Chrysothrix

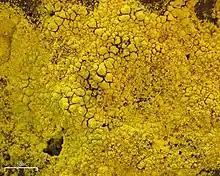
"Chrysothrix candelaris"

The genus "Chrysothrix" is characterized by its bright yellow to yellow-green, powdery lichens. Its thallus, or body, is usually or filamentous, appearing crust-like or fluffy, without a clear margin or . These lichens are non-layered and uniformly colored throughout due to the presence of pulvinic acid derivatives, substances responsible for their vivid pigmentation. The specific compounds identified in "Chrysothrix" include calycin, pinastric acid, rhizocarpic acid, and vulpinic acid, which also assist in protecting the lichens from herbivory.